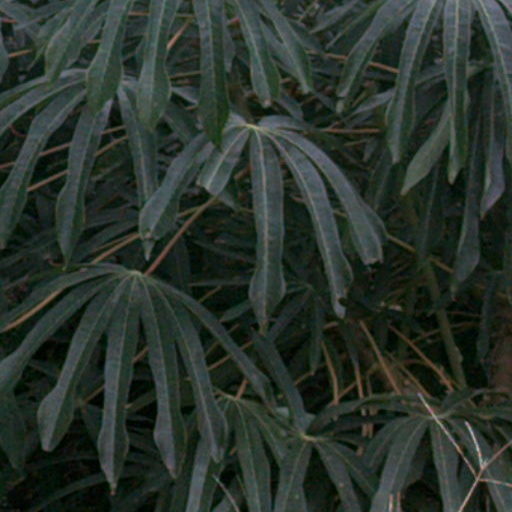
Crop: cassava